John Francon Williams

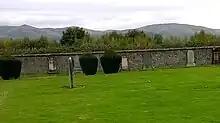
Clackmannan Cemetery

In 1888, Philips' published several geographical atlases they named 'Handy-Volumes' compiled and written by Williams that were distributed widely worldwide; ‘All these compact and clearly-printed miniature works, suitable for pocket or desk, and rightly named ‘Handy-Volumes’ are supplied with indexes, and geographical, statistical and historical notes, carefully gathered by Mr. J. Francon Williams FRGS.’